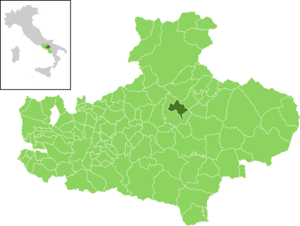
Sturno est une commune italienne de la province d'Avellino dans la région Campanie en Italie.